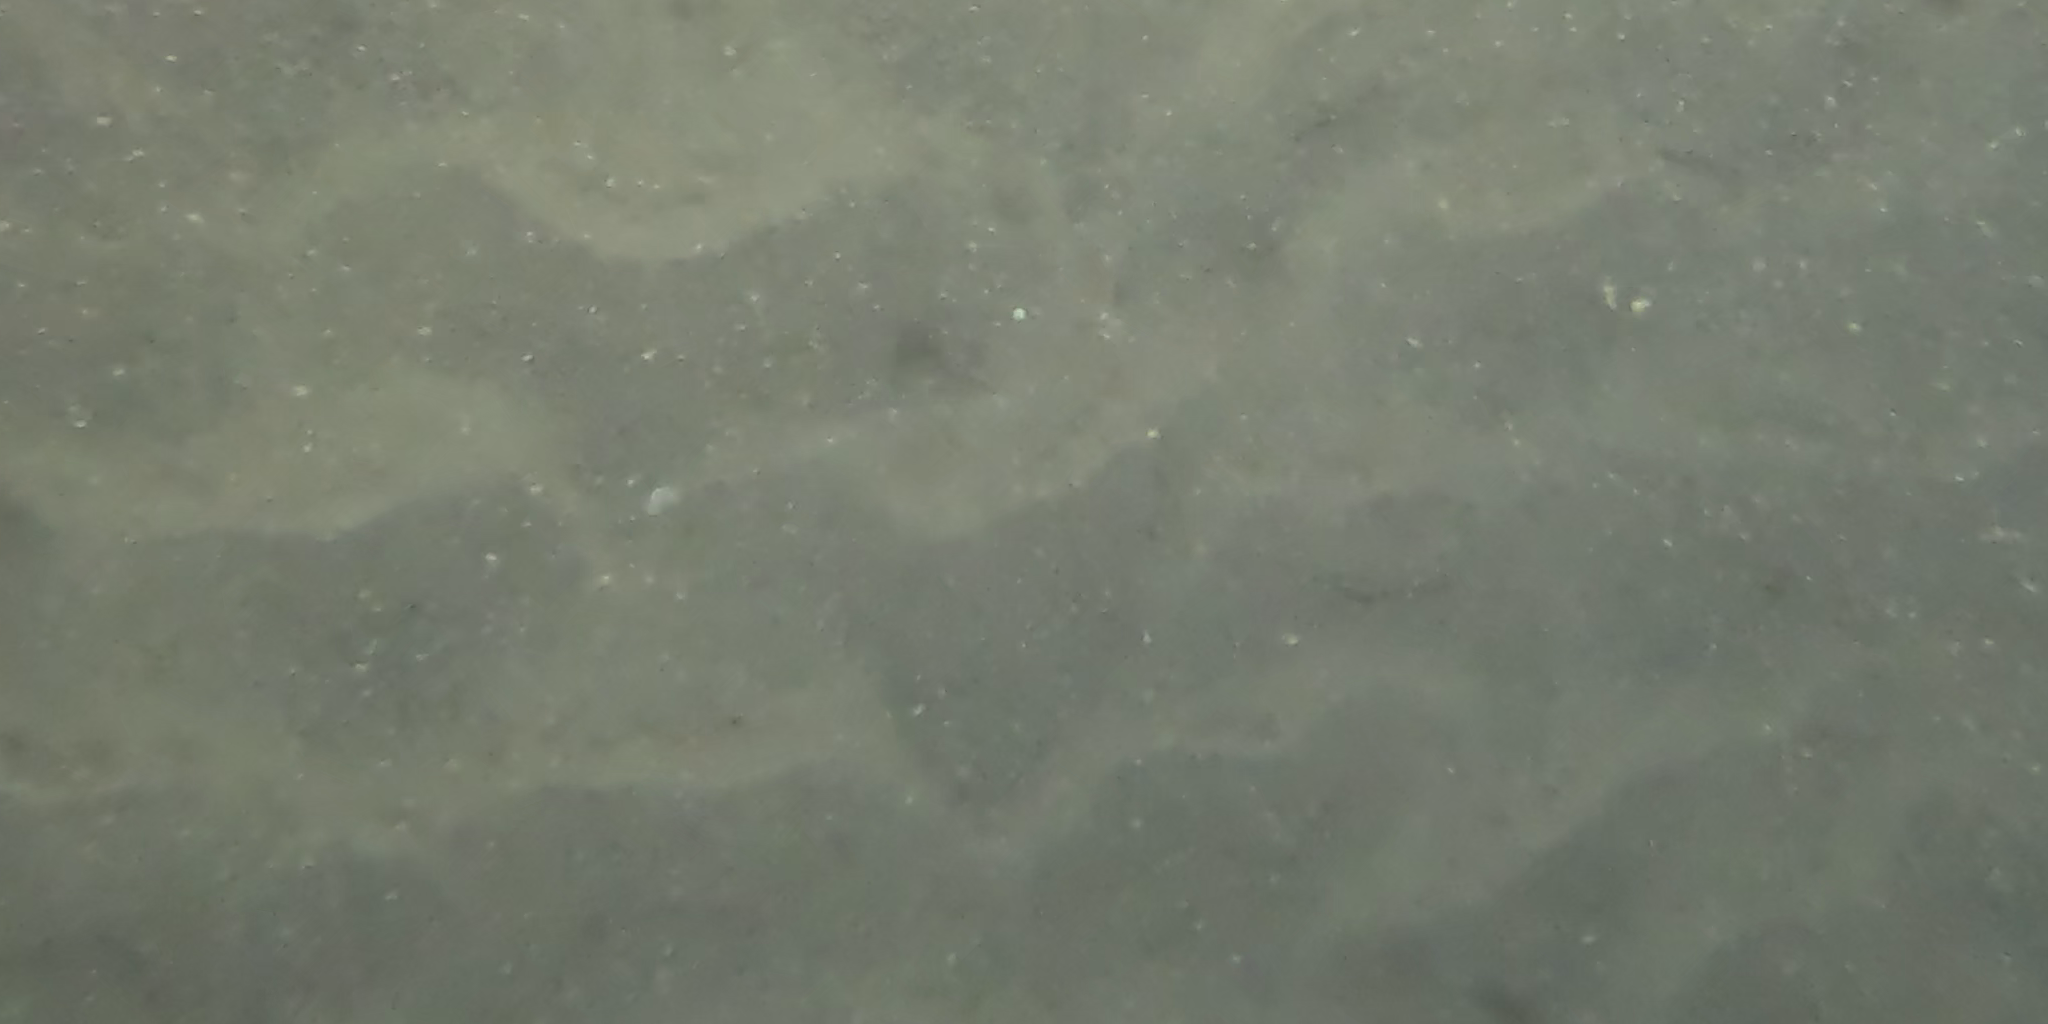
Seabed habitat: sand